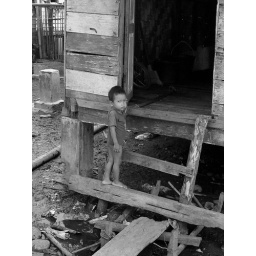
A boy living in a remote and overcrowded coastal village off the coast of Sumatra